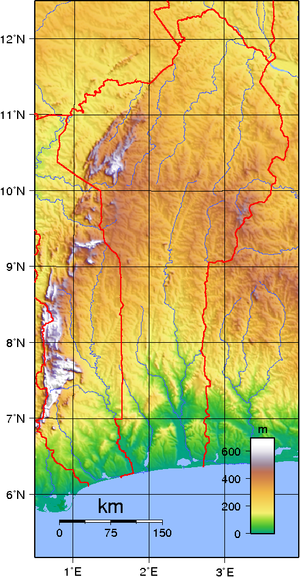
Benin / Geografi
Benins topografi.
Benin er en suveræn stat i Vestafrika. Benin har en smal stribe kyst i syd ud til Beninbugten og grænser herudover til Togo i vest, Nigeria i øst, og Burkina Faso og Niger i nord. Landet har tidligere været en fransk koloni og var indtil 1975 kendt som Dahomey.